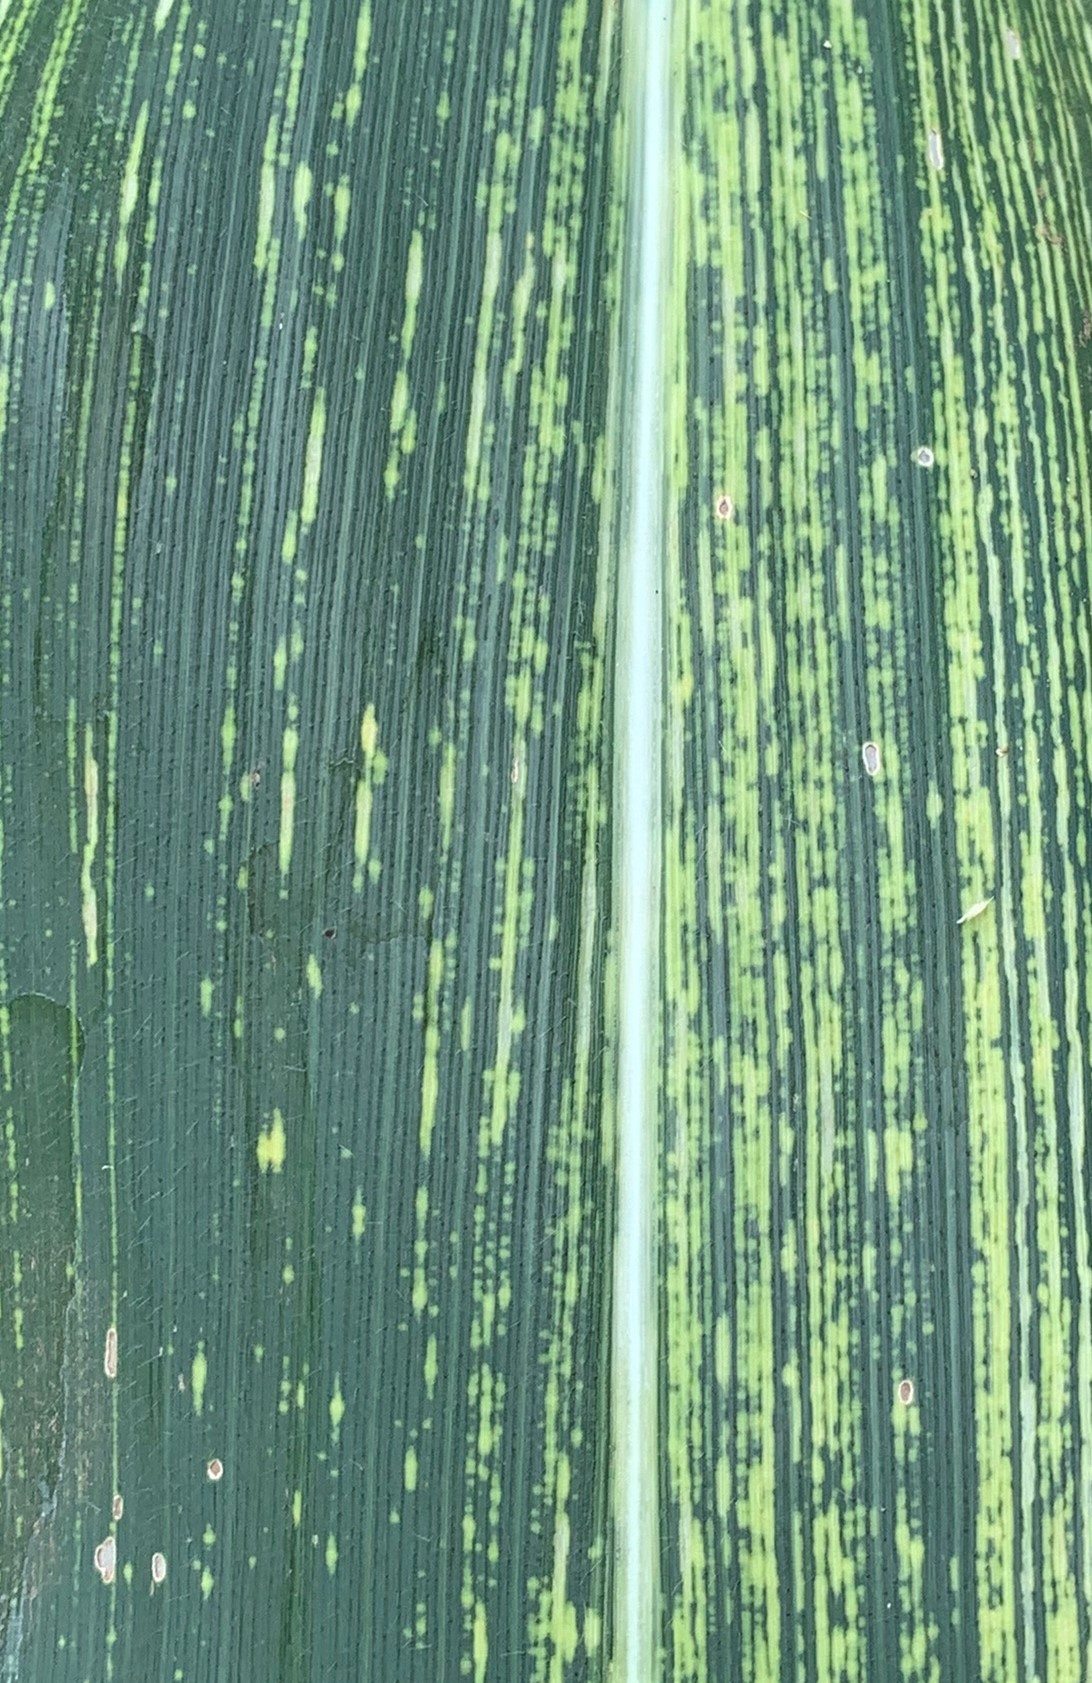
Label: MSV